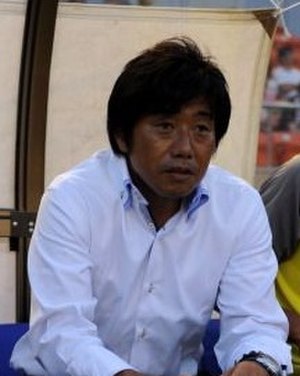
Takuya Takagi
Takuya Takagi er en japansk fodboldspiller.